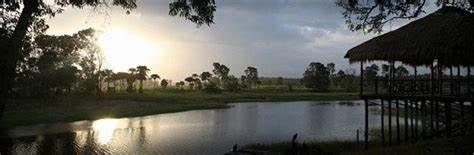
Mandhari ya asili yenye bwawa lililokuwa na maji yenye utulivu linaloakisi mwanga kutoka angani, likizungukwa na miti ya msituni ya uoto wa asili.